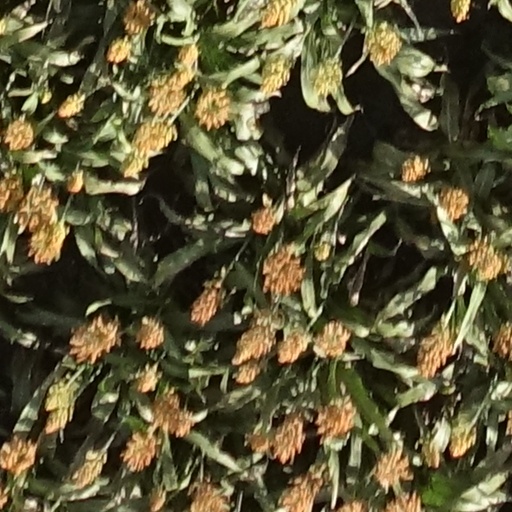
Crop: sorghum